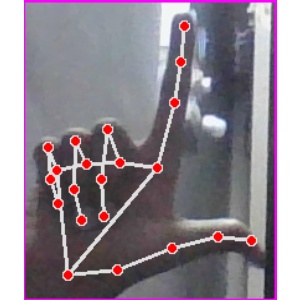
अक्षर: ल